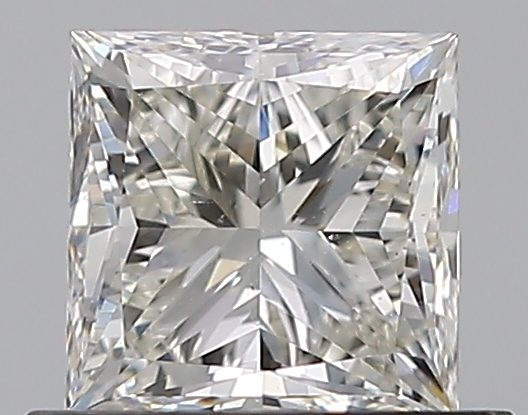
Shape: princess
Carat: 0.7
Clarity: SI1
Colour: K
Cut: EX
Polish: EX
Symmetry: VG
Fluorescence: F
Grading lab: GIA
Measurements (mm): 4.73 x 4.69 x 3.41